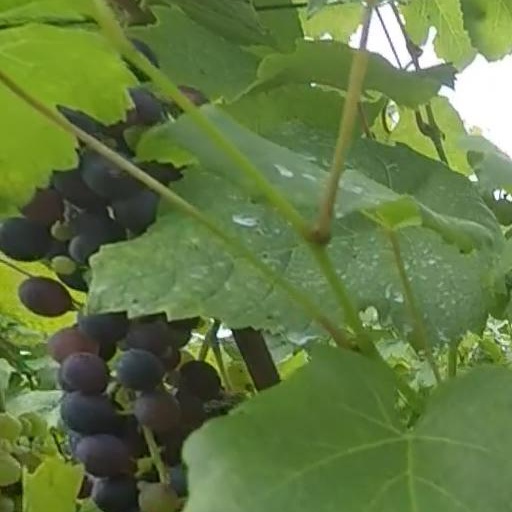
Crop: grape